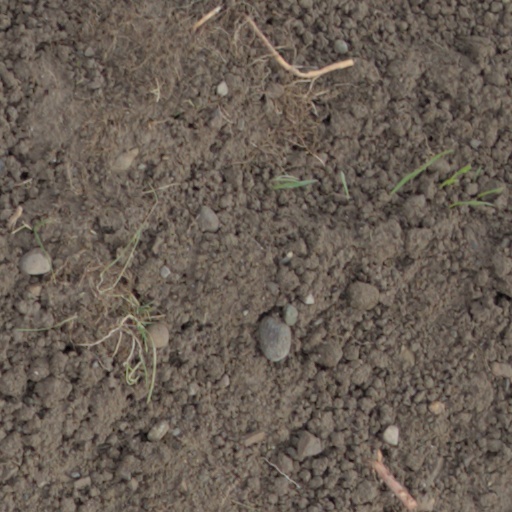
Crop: wheat